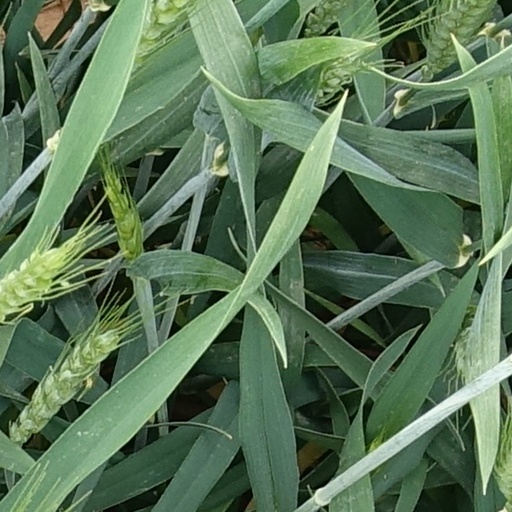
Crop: wheat